Yazidis

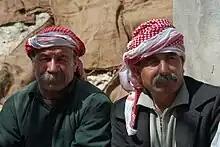
Yazidi men

The Yazidi population in Georgia has been dwindling since the 1990s, mostly due to economic migration to Russia and the West. According to a census carried out in 1989, there were over 30,000 Yazidis in Georgia; according to the 2002 census, however, only around 18,000 Yazidis remained in Georgia. However, by other estimates, the community fell from around 30,000 people to fewer than 5,000 during the 1990s. Today they number as little 6,000 by some estimates, including recent refugees from Sinjar in Iraq, who fled to Georgia following persecution by ISIL. On 16 June 2015, Yazidis celebrated the opening of the Sultan Ezid Temple and cultural centre, named after Sultan Ezid in Varketili, a suburb of Tbilisi. This is the third such temple in the world after those in Iraqi Kurdistan and Armenia.